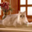
Label: cat